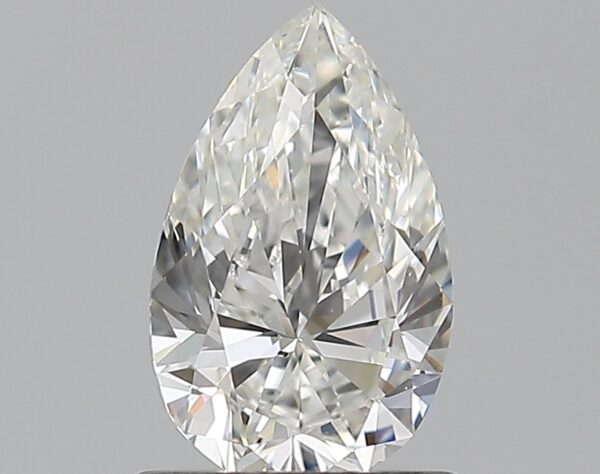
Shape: pear
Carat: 0.75
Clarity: SI1
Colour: G
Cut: EX
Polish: EX
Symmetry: VG
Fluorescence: ST
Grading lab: GIA
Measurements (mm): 8.1 x 5.05 x 3.06